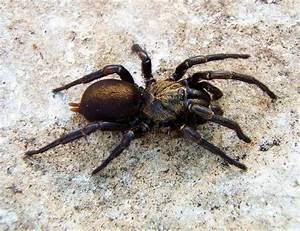
Label: ragno